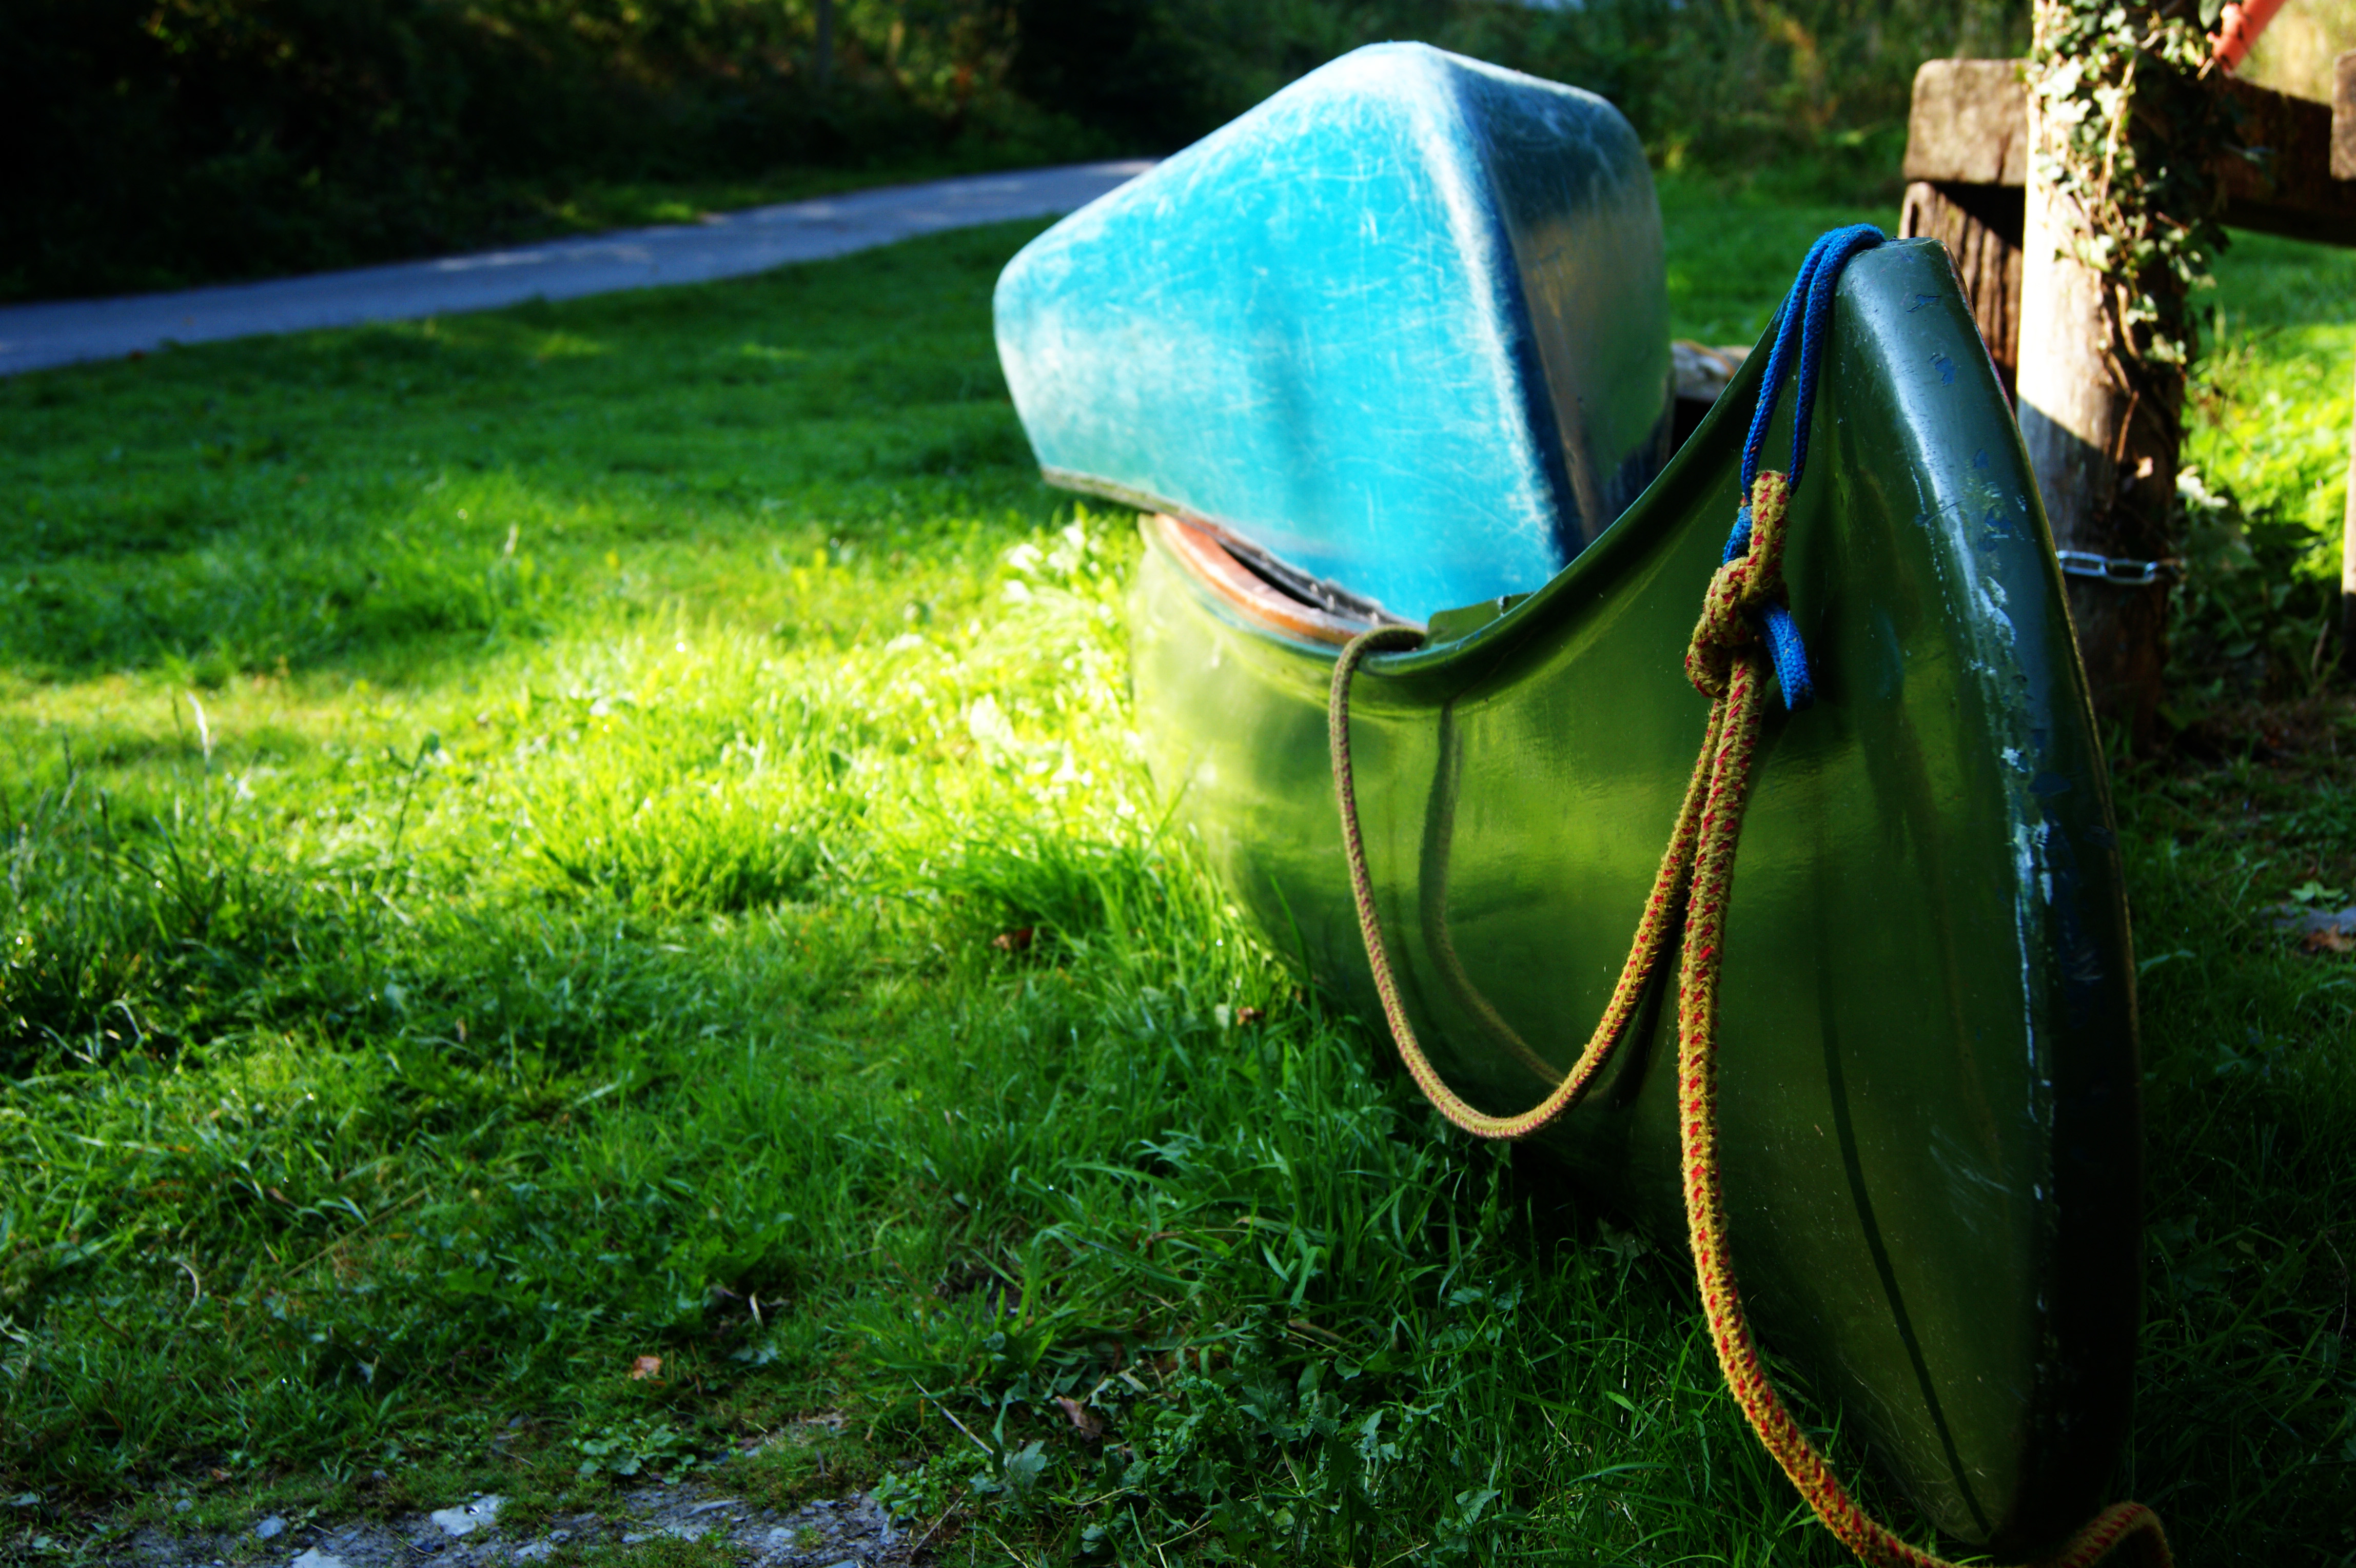
water, grass, lawn, leaf, river, green, holiday, garden, kayak, wales, pembrokeshire, outdoor play equipment